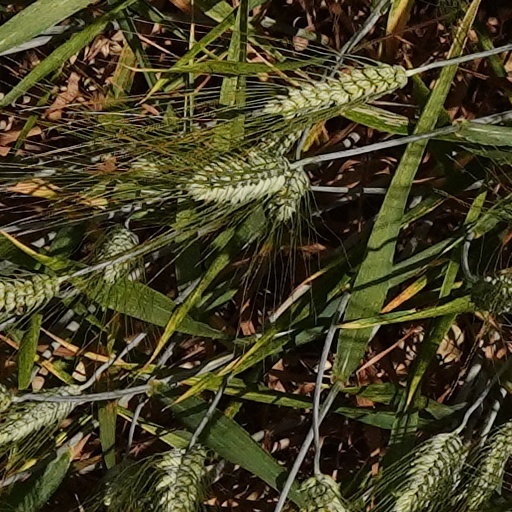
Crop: wheat